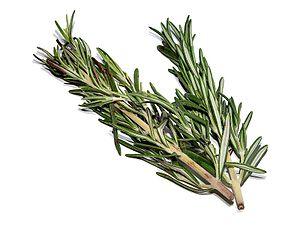
Les herbes de Provence sont un ensemble de plantes aromatiques, fraîches ou séchées, originaires des régions méditerranéennes et, historiquement, de Provence.